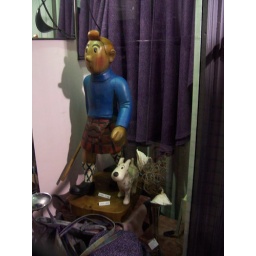
Shop window in Edinburgh. The boy gets around.